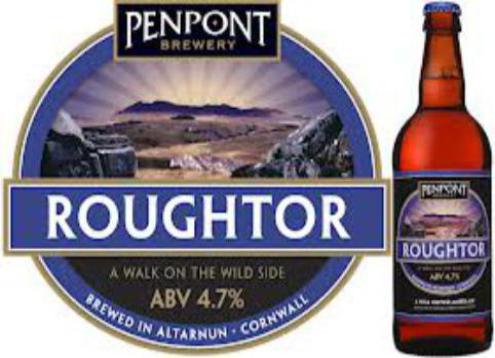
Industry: Food